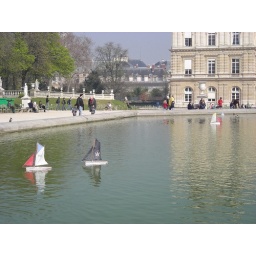
Kids sail their boats on the octagonal pond in Jardin du Luxembourg.